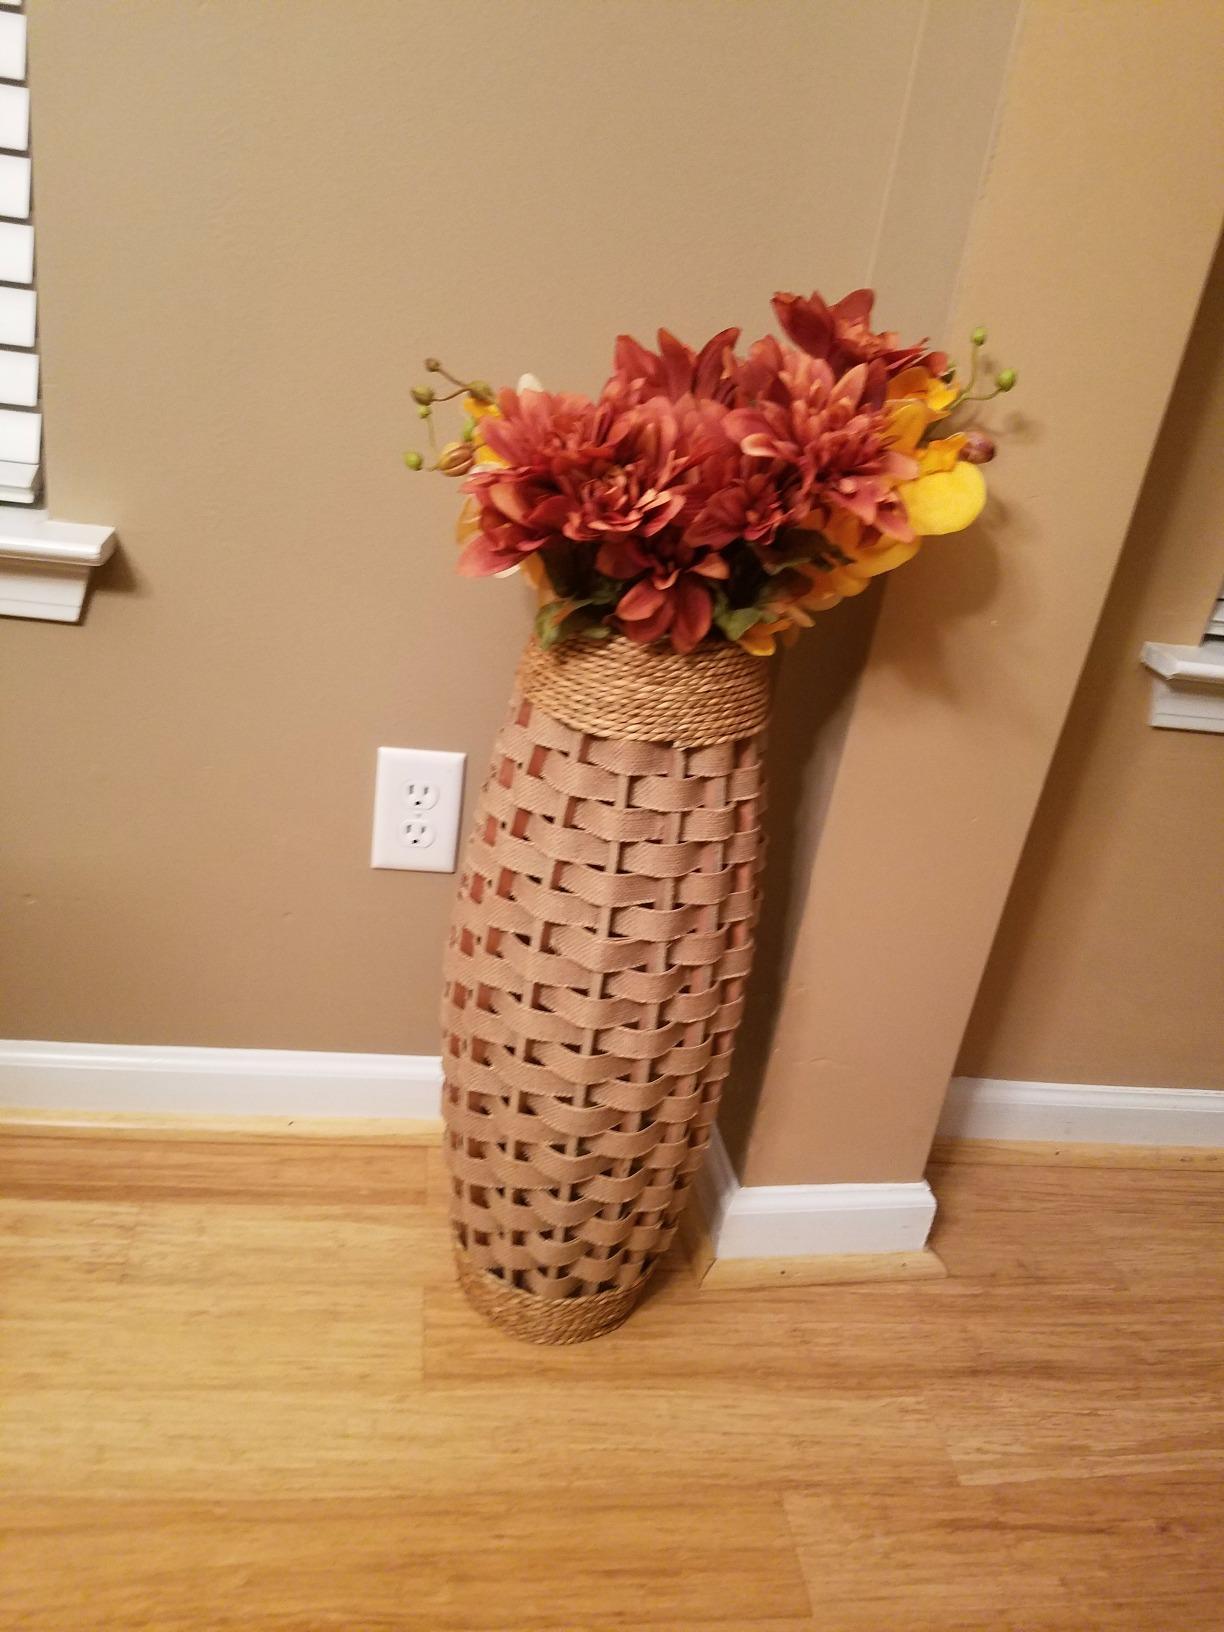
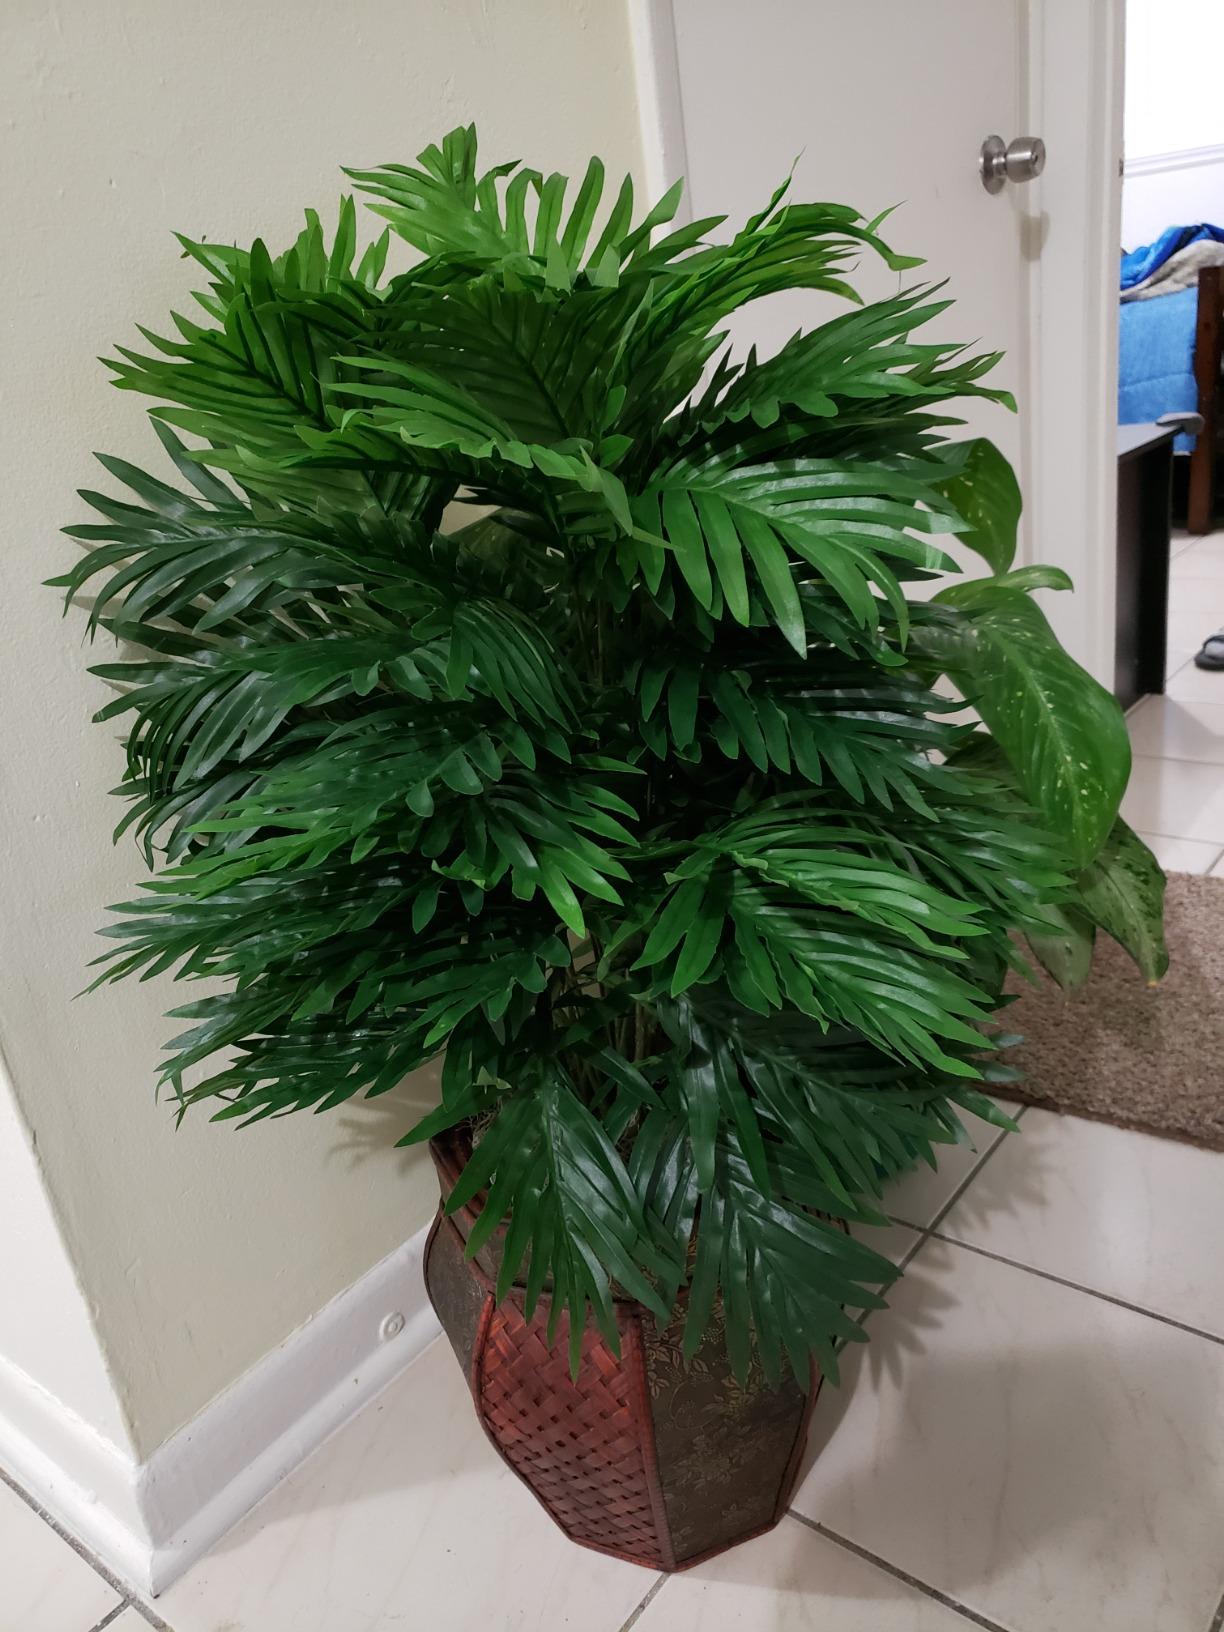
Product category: vase
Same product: no